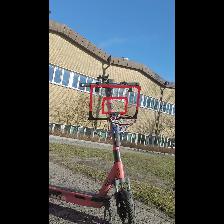
Label: NonHuman